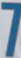
Number: 7